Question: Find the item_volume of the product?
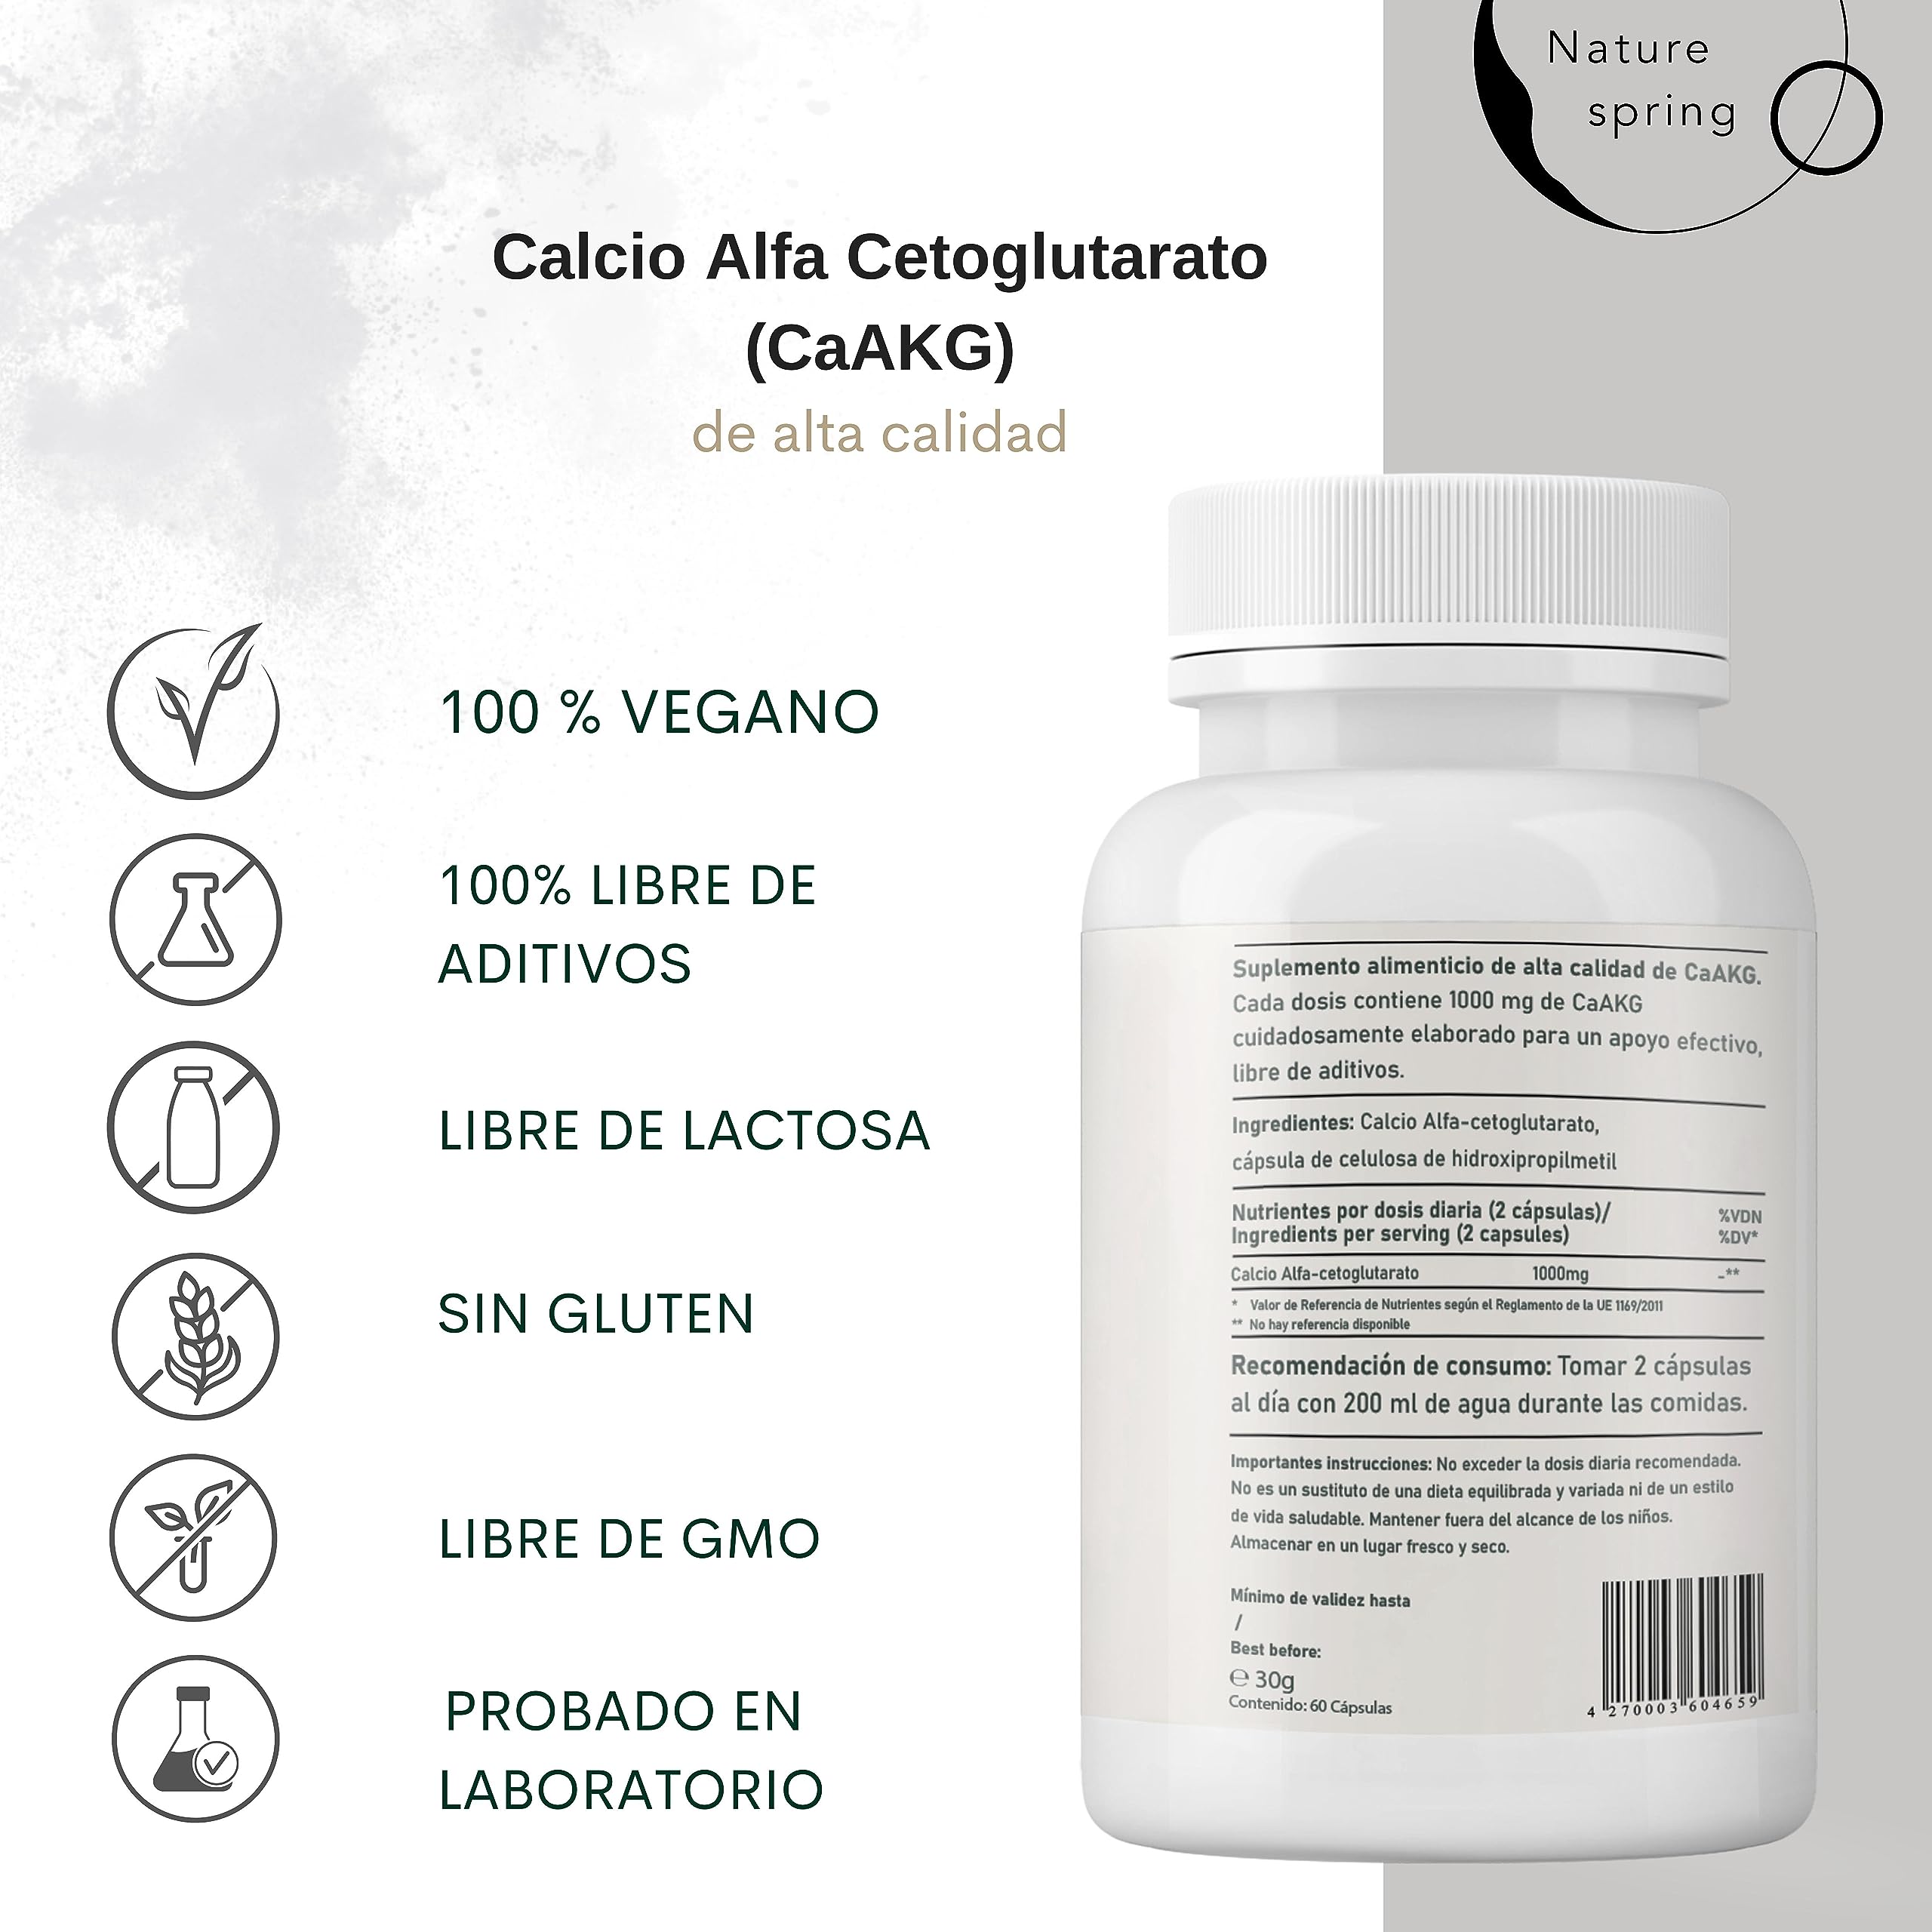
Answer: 100.0 litre